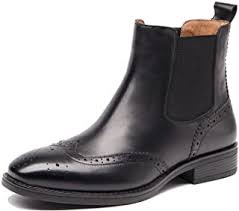
Label: Brogue